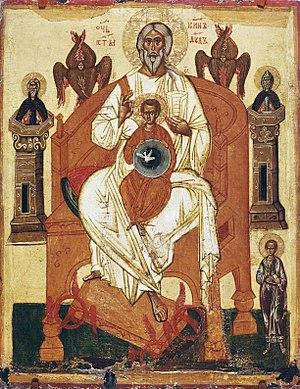
Hilaire de Poitiers, premier évêque de Poitiers réellement attesté, né vers 315 et mort en 367, est un évêque marié et écrivain latin chrétien. Théologien du IVᵉ siècle, il fut un grand défenseur de l'orthodoxie nicéenne face à l'arianisme et au sabellianisme. Il a été désigné par le titre d'« Athanase de l’Occident » en raison de son action énergique et pastorale dans la lutte pour l'orthodoxie chrétienne. Il a été élevé au rang de Docteur de l'Église par le pape Pie IX en 1851.
L'Ancien des jours ou Antiquus dierum est une expression poétique du Tanakh dans sa 3ᵉ partie, c'est-à-dire de la Bible, désignant Dieu comme étant éternel.
Dans le christianisme, la Trinité est le Dieu unique en trois personnes : le Père, le Fils et le Saint-Esprit, égaux, participant d'une même essence divine et pourtant fondamentalement distincts. Le terme Trinitas est forgé en latin par Tertullien.
La Paternité est une icône de la fin du XIVᵉ siècle, début du XVᵉ, de la région de Novgorod exposée aujourd'hui à la Galerie Tretiakov à Moscou.
Joseph de Volokolamsk ou Joseph Volotsky, était higoumène du Monastère Saint-Joseph de Volokolamsk qu'il fonde en 1479. Il se fête le 9 septembre.